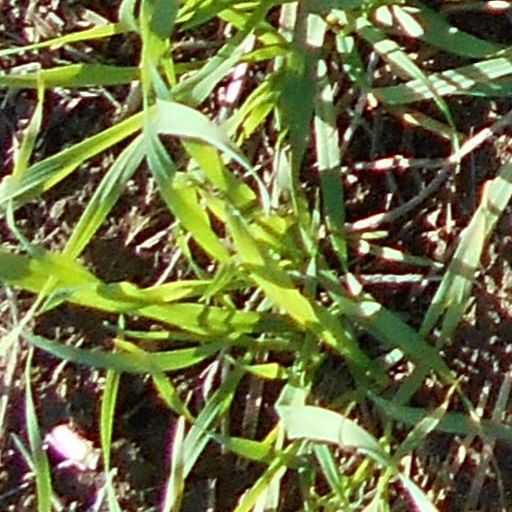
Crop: wheat